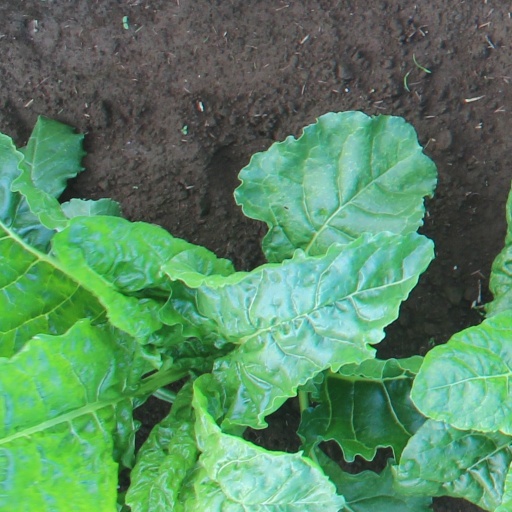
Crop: sugar beet